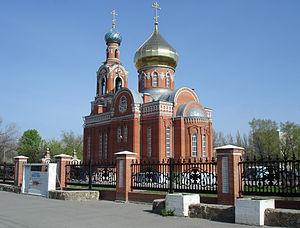
Kamensk-Chakhtinski est une ville de l'oblast de Rostov, en Russie. Sa population s'élevait à 92 989 habitants en 2013.